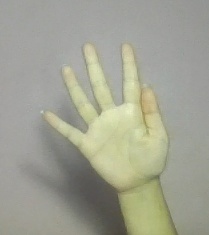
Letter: sheen